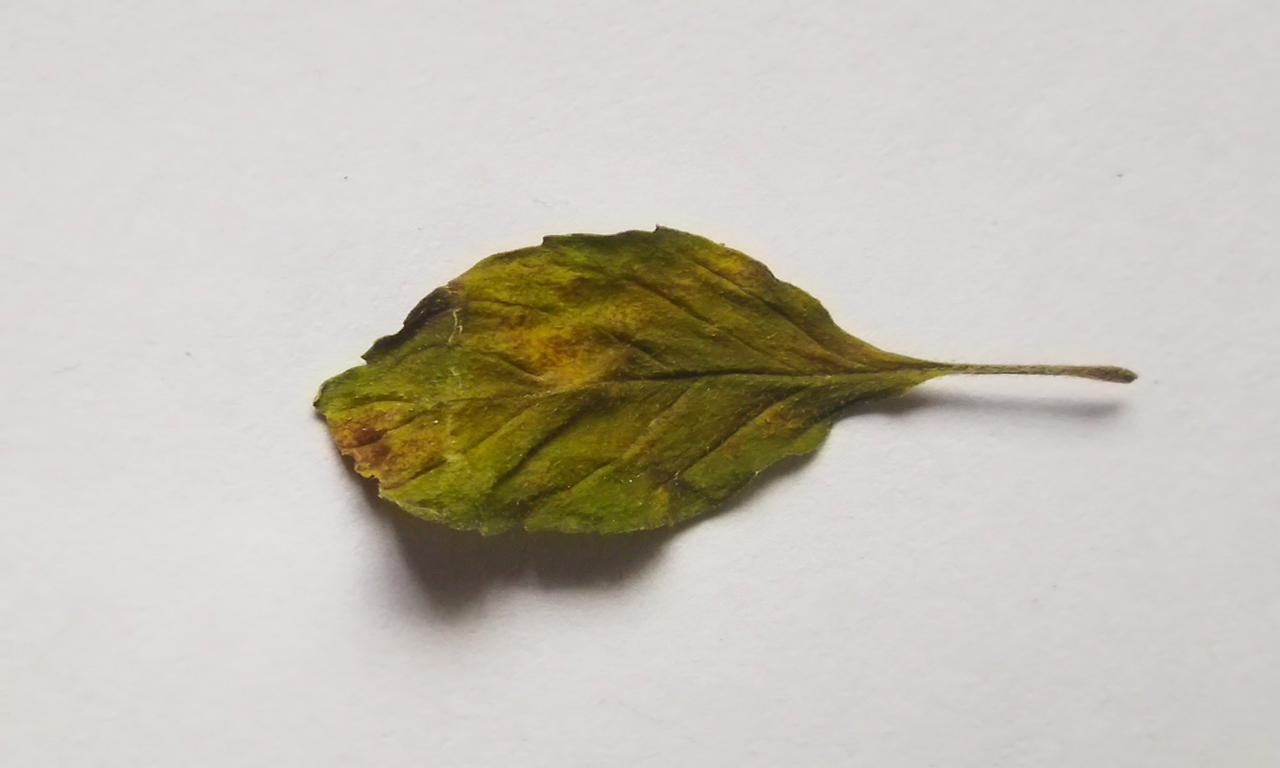
Label: Spoiled